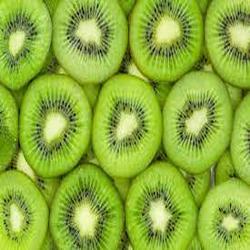
Label: Kiwi